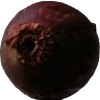
Label: red_onion